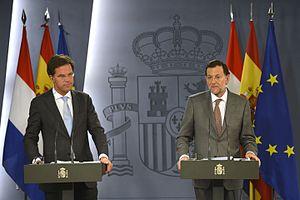
Le palais de la Moncloa est une résidence d'État située à Madrid, en Espagne.